William Cunningham Blest

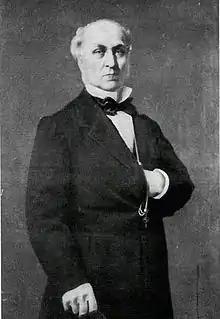
Guillermo Blest Cun

He was born in Sligo, Ireland in 1800, son of Anglo-Irish clergyman and author Albert Blest and his wife Anna Maiben; members of the middle class, Reverend and Mrs. Blest gave good educations to their children. He studied at Trinity College in Dublin, receiving a degree in medicine; then continued his studies at the University of Edinburgh in the King James IV Academy, where he received a doctorate in medicine on 21 March 1821. He then moved to London, practicing medicine until he decided to emigrate because of the oversupply of doctors in London at the time. After persuasion by his brother Andrew Blest (who established the first brewery in Chile) about the good prospects for a doctor in the young country, William Blest arrived in Valparaíso, Chile, in 1823.